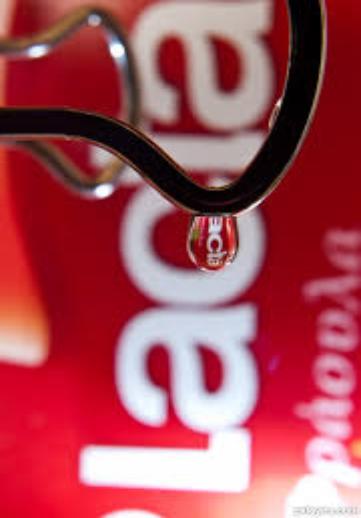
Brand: Lacta
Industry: Food